List of historic properties in Dateland, Arizona

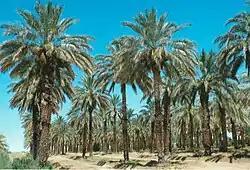
Medjool Date Palms in Dateland

Dateland, named after the Medjool Date Palms, was a road stop in the 1920s that served the travelers who were headed to and from California. During World War II, Dateland became the home to two of General George Patton's desert training camps, Camp Horn and Camp Hyder. It was also the home of three airfields including the Dateland Army Air Field.